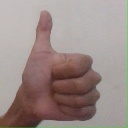
अक्षर: थ